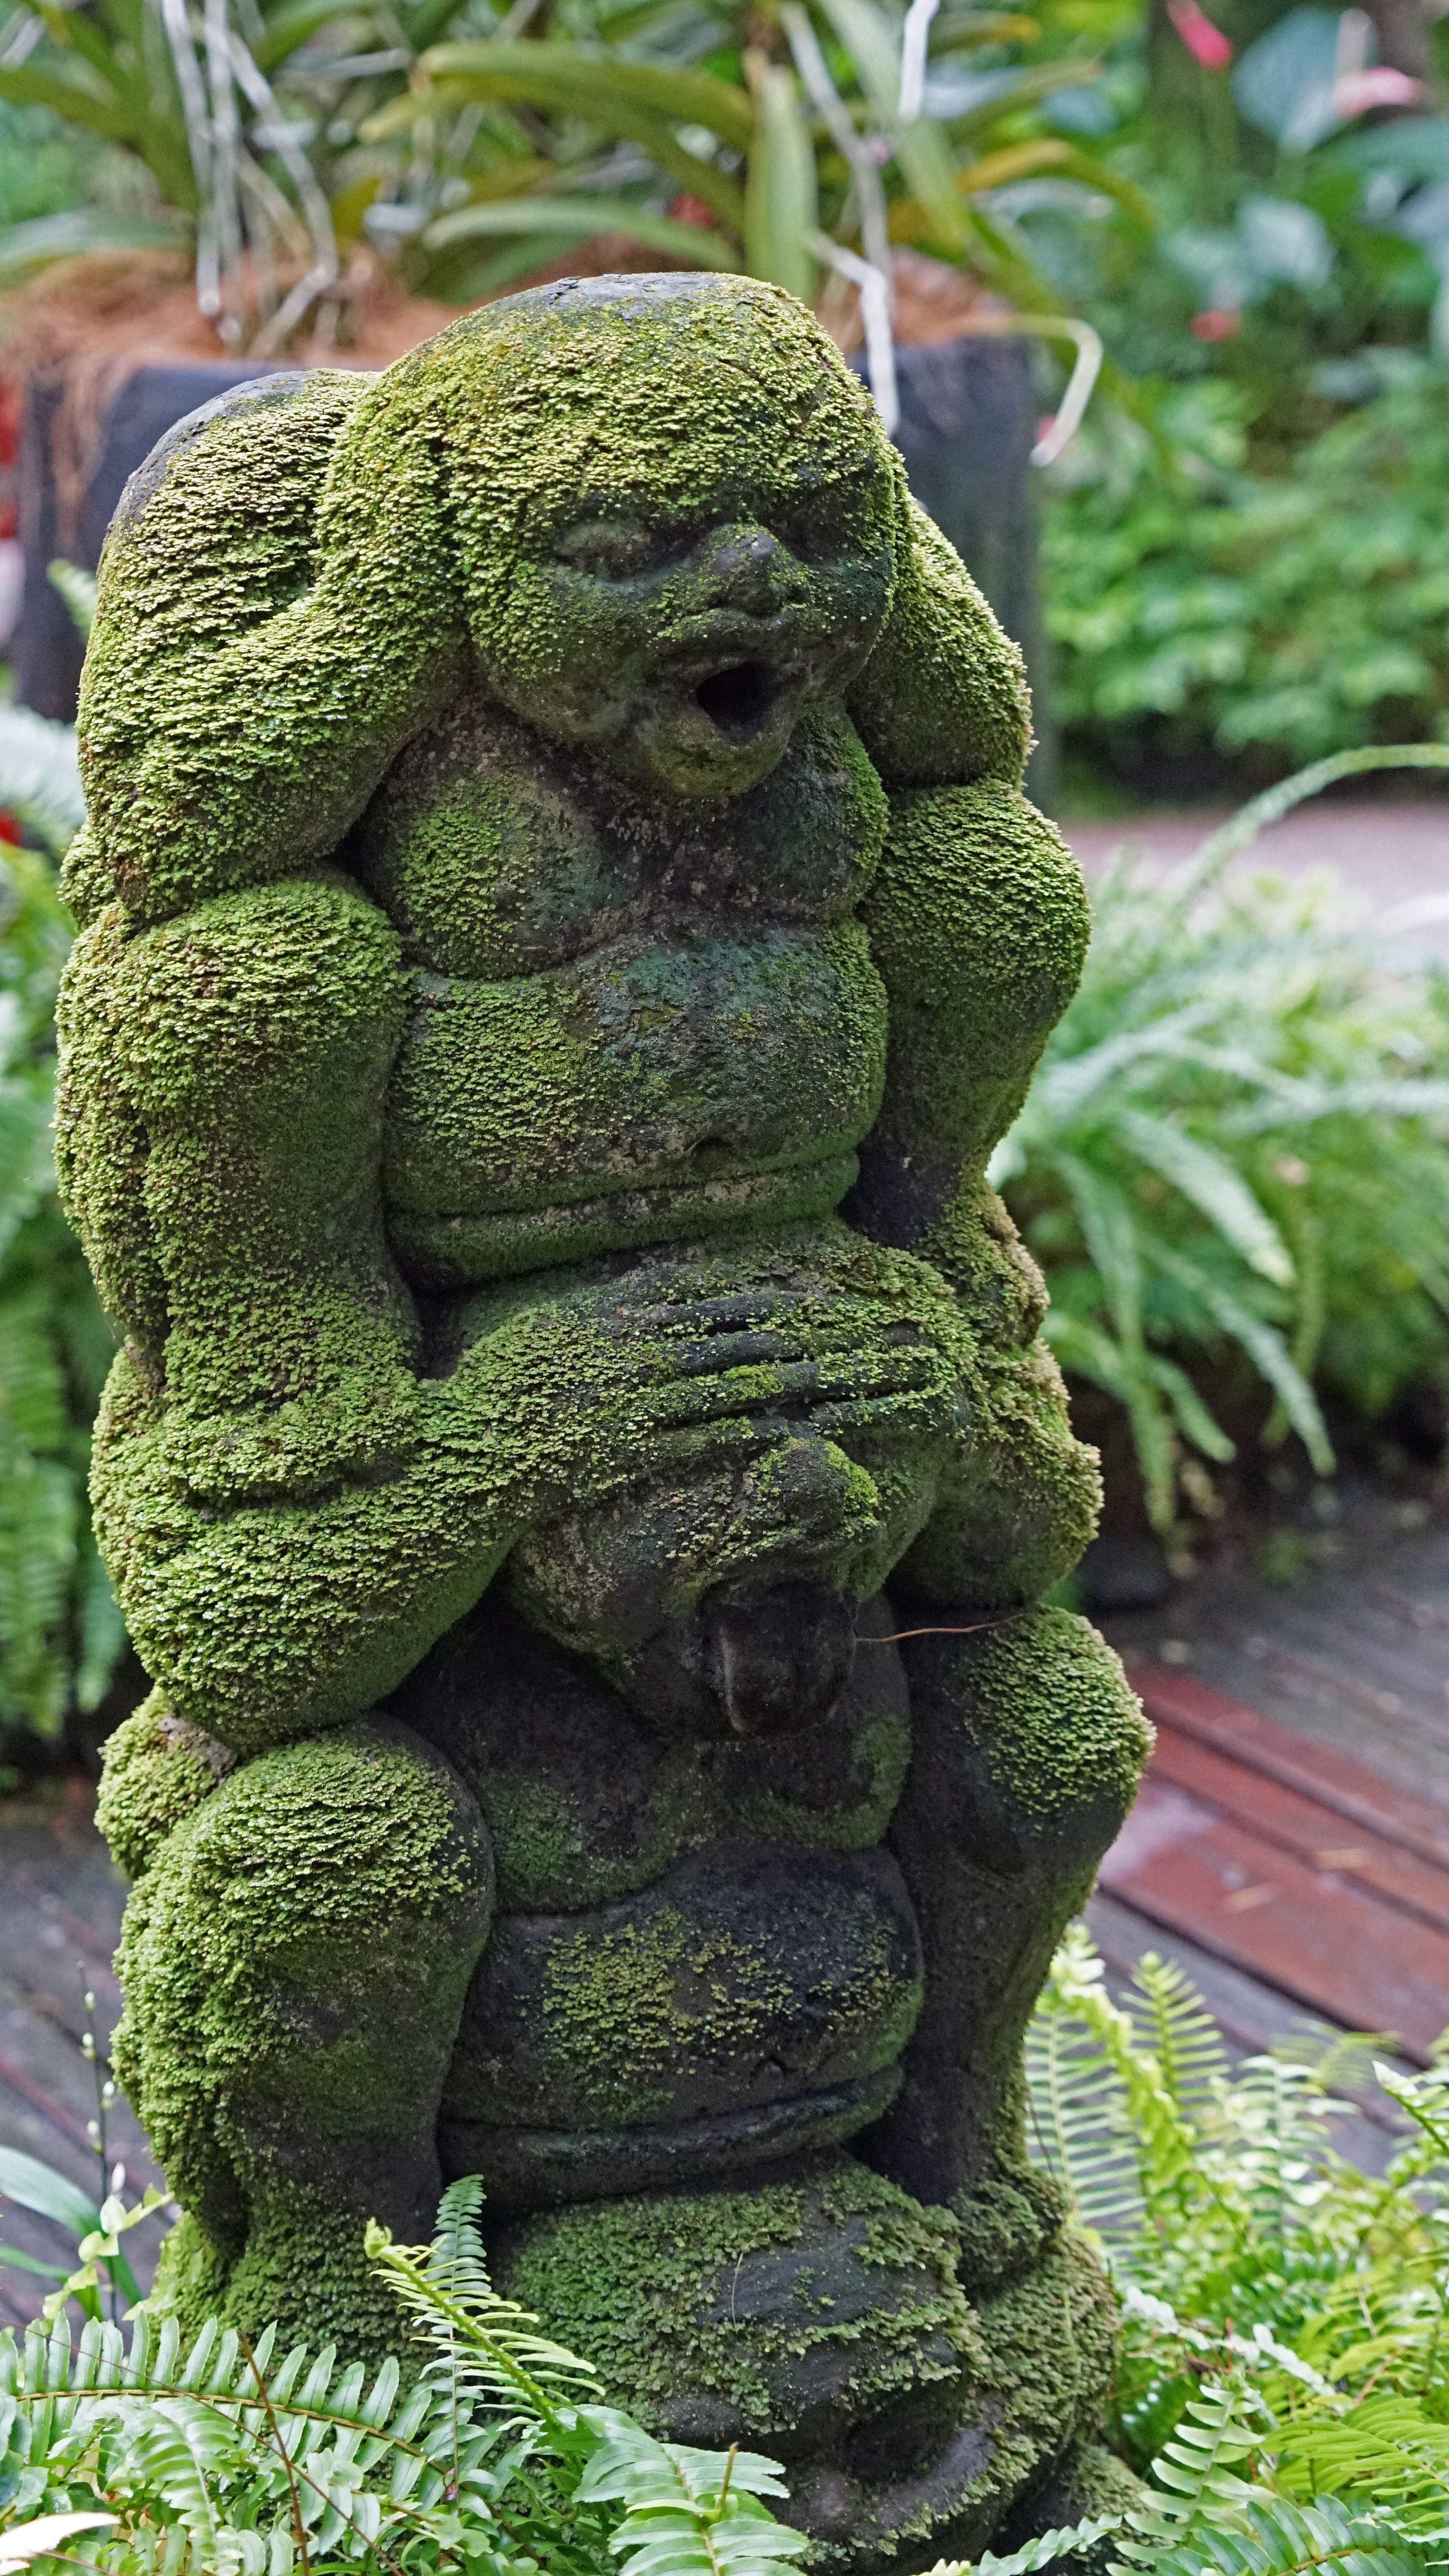
grass, rock, flower, monument, moss, statue, green, jungle, botany, garden, sculpture, art, botanical garden, carving, singapore, stone carving, orchid garden